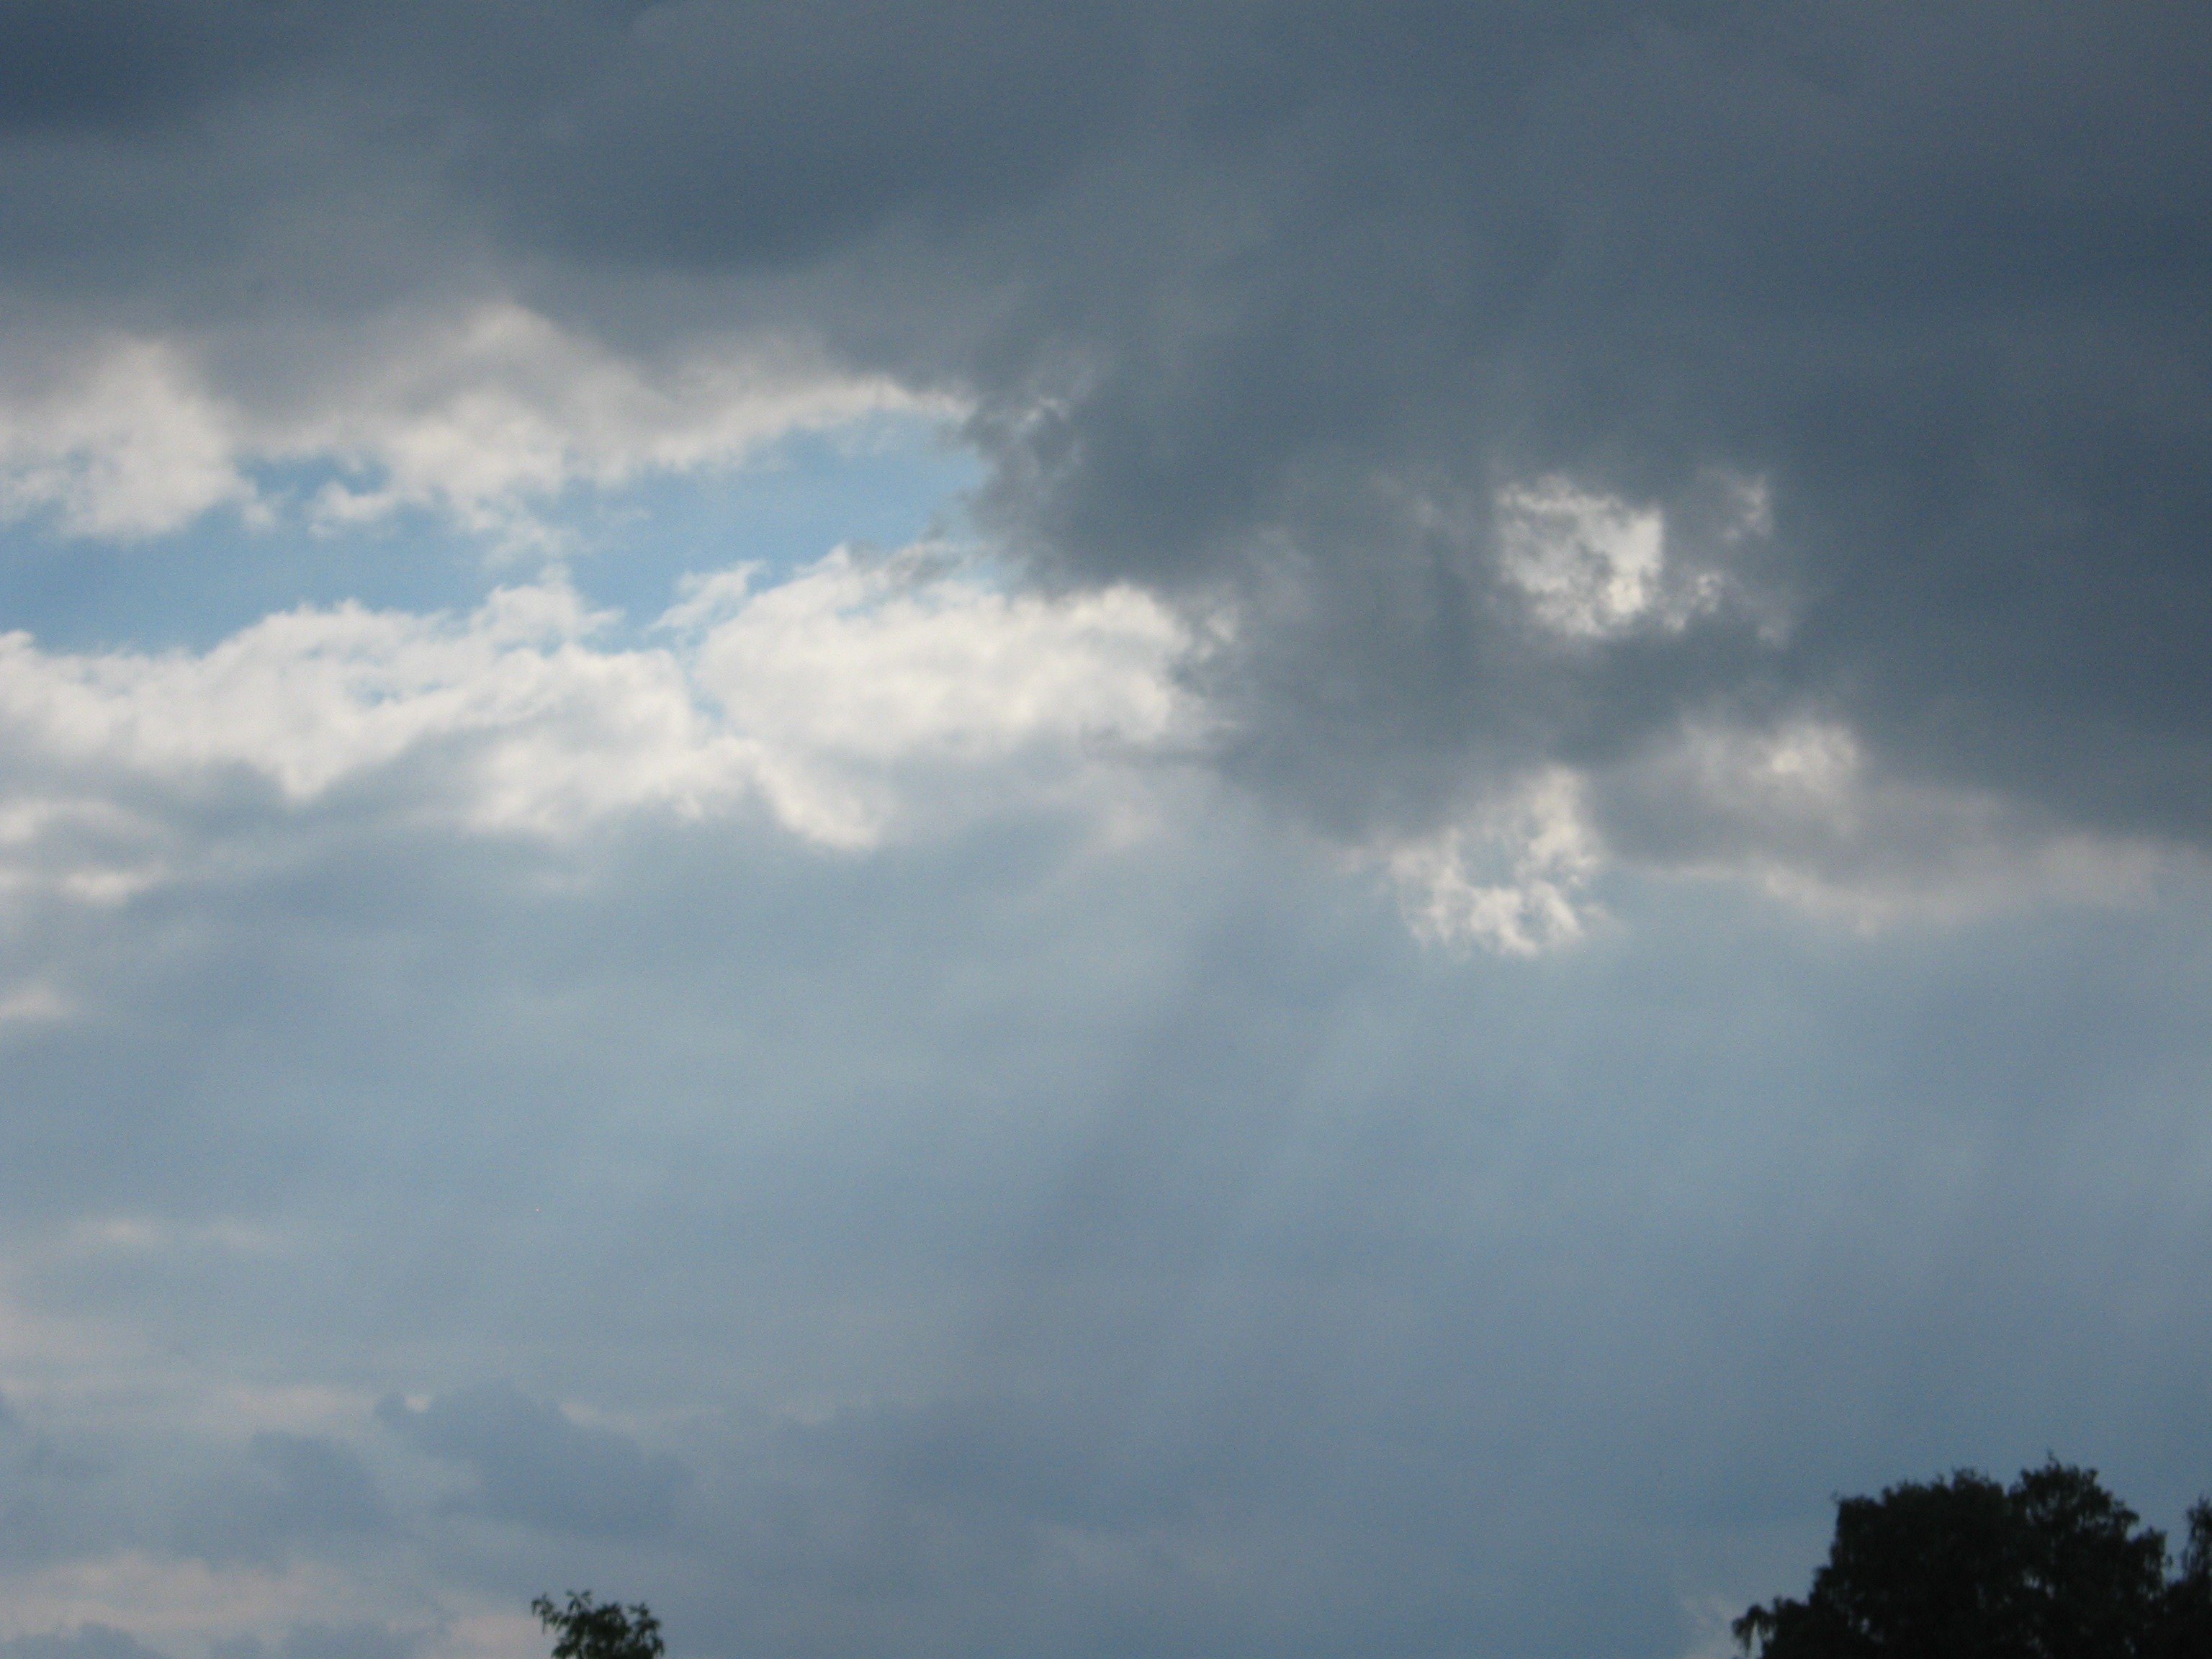
nature, cloud, sky, sunlight, view, atmosphere, daytime, weather, cumulus, clouds, meteorological phenomenon, atmosphere of earth